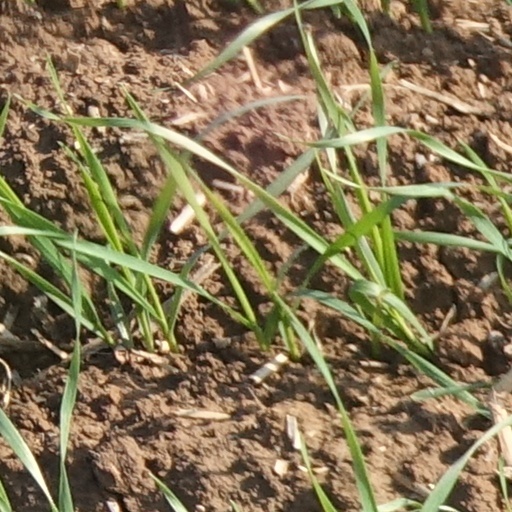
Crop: wheat